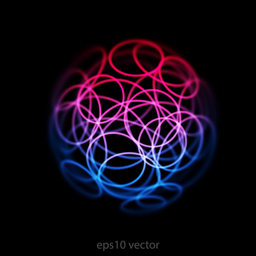
abstract digital technology and information background .